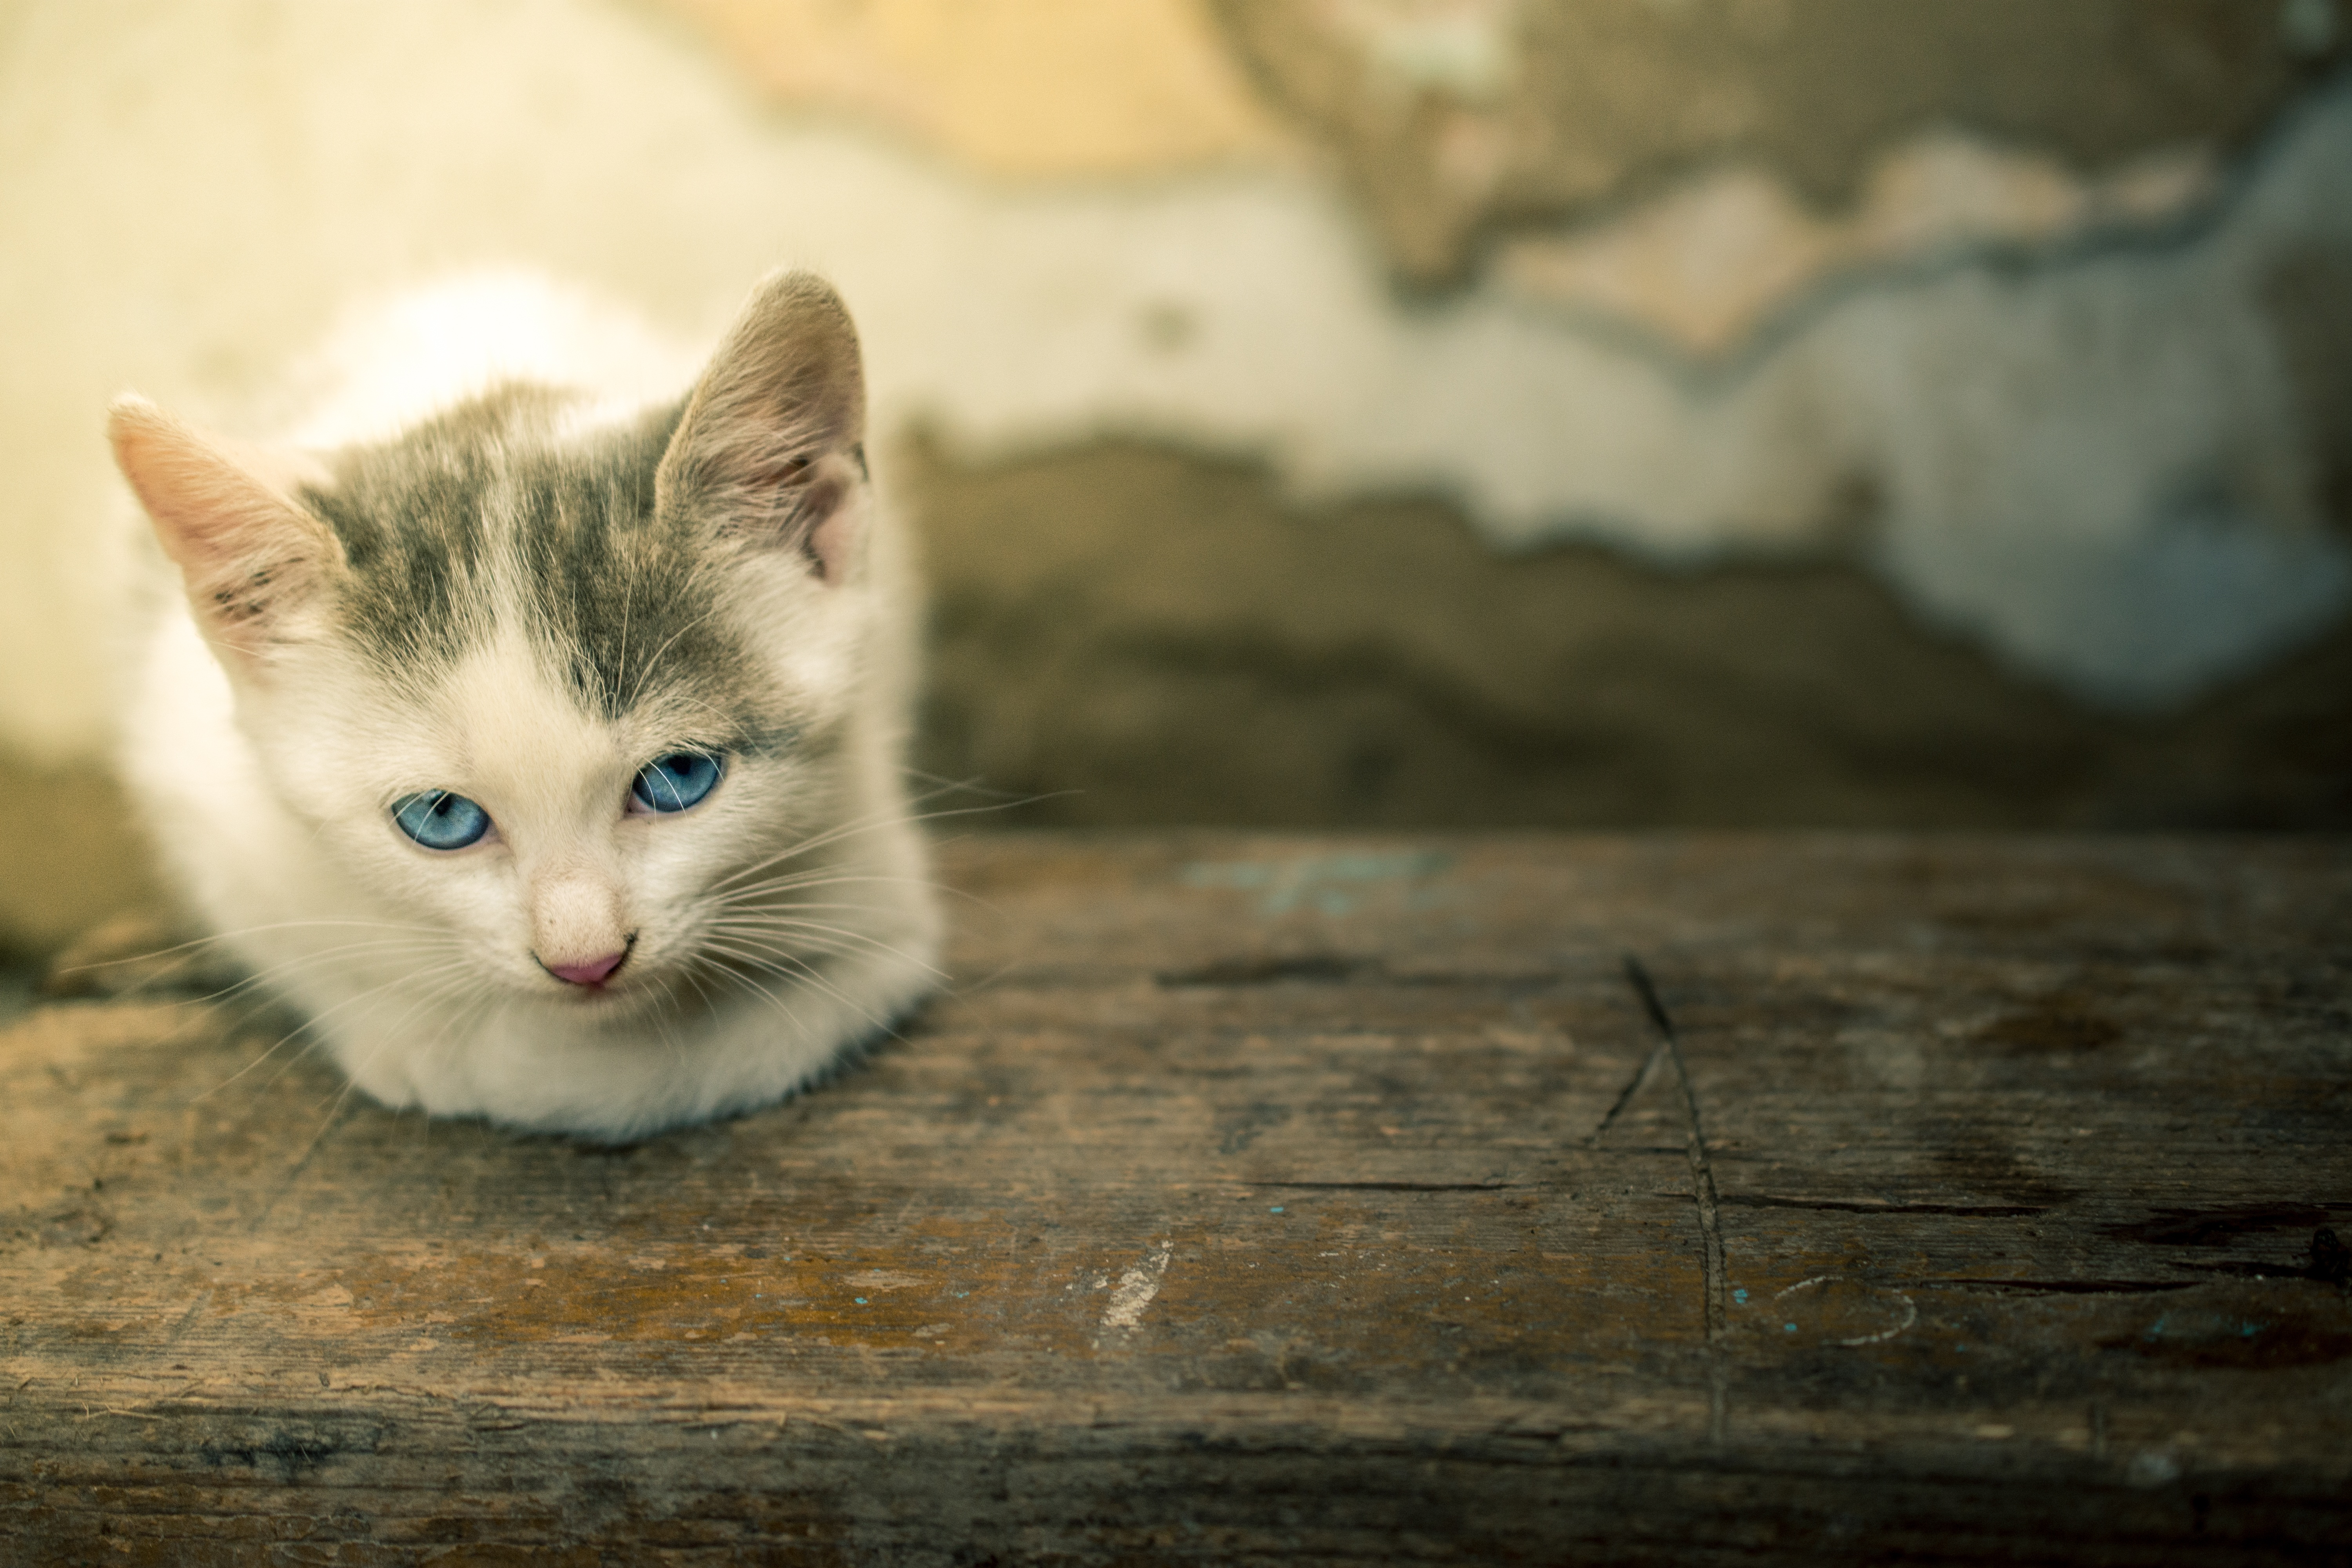
white, animal, cute, love, pet, young, kitten, cat, mammal, close up, whiskers, kitty, skin, vertebrate, domestic, adorable, small to medium sized cats, cat like mammal